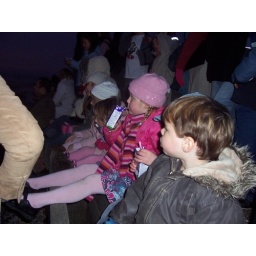
Best seats in the house